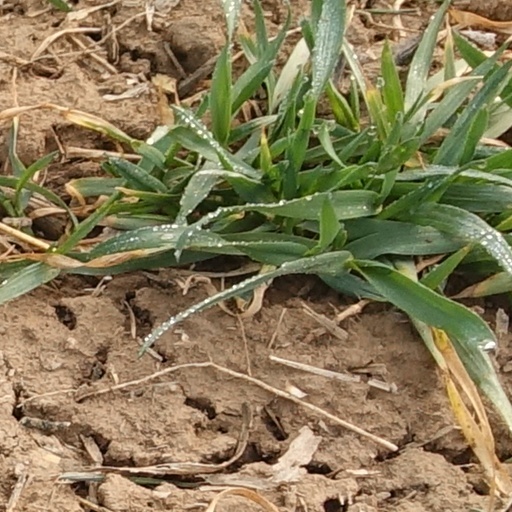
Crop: wheat